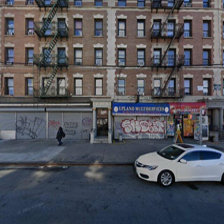
Label: streetView